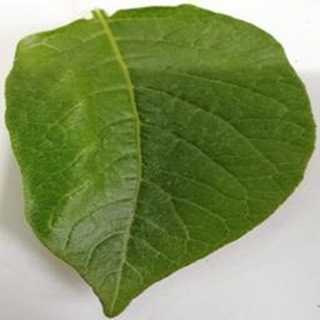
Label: healthy_potato